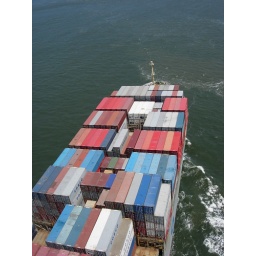
ship under the golden gate